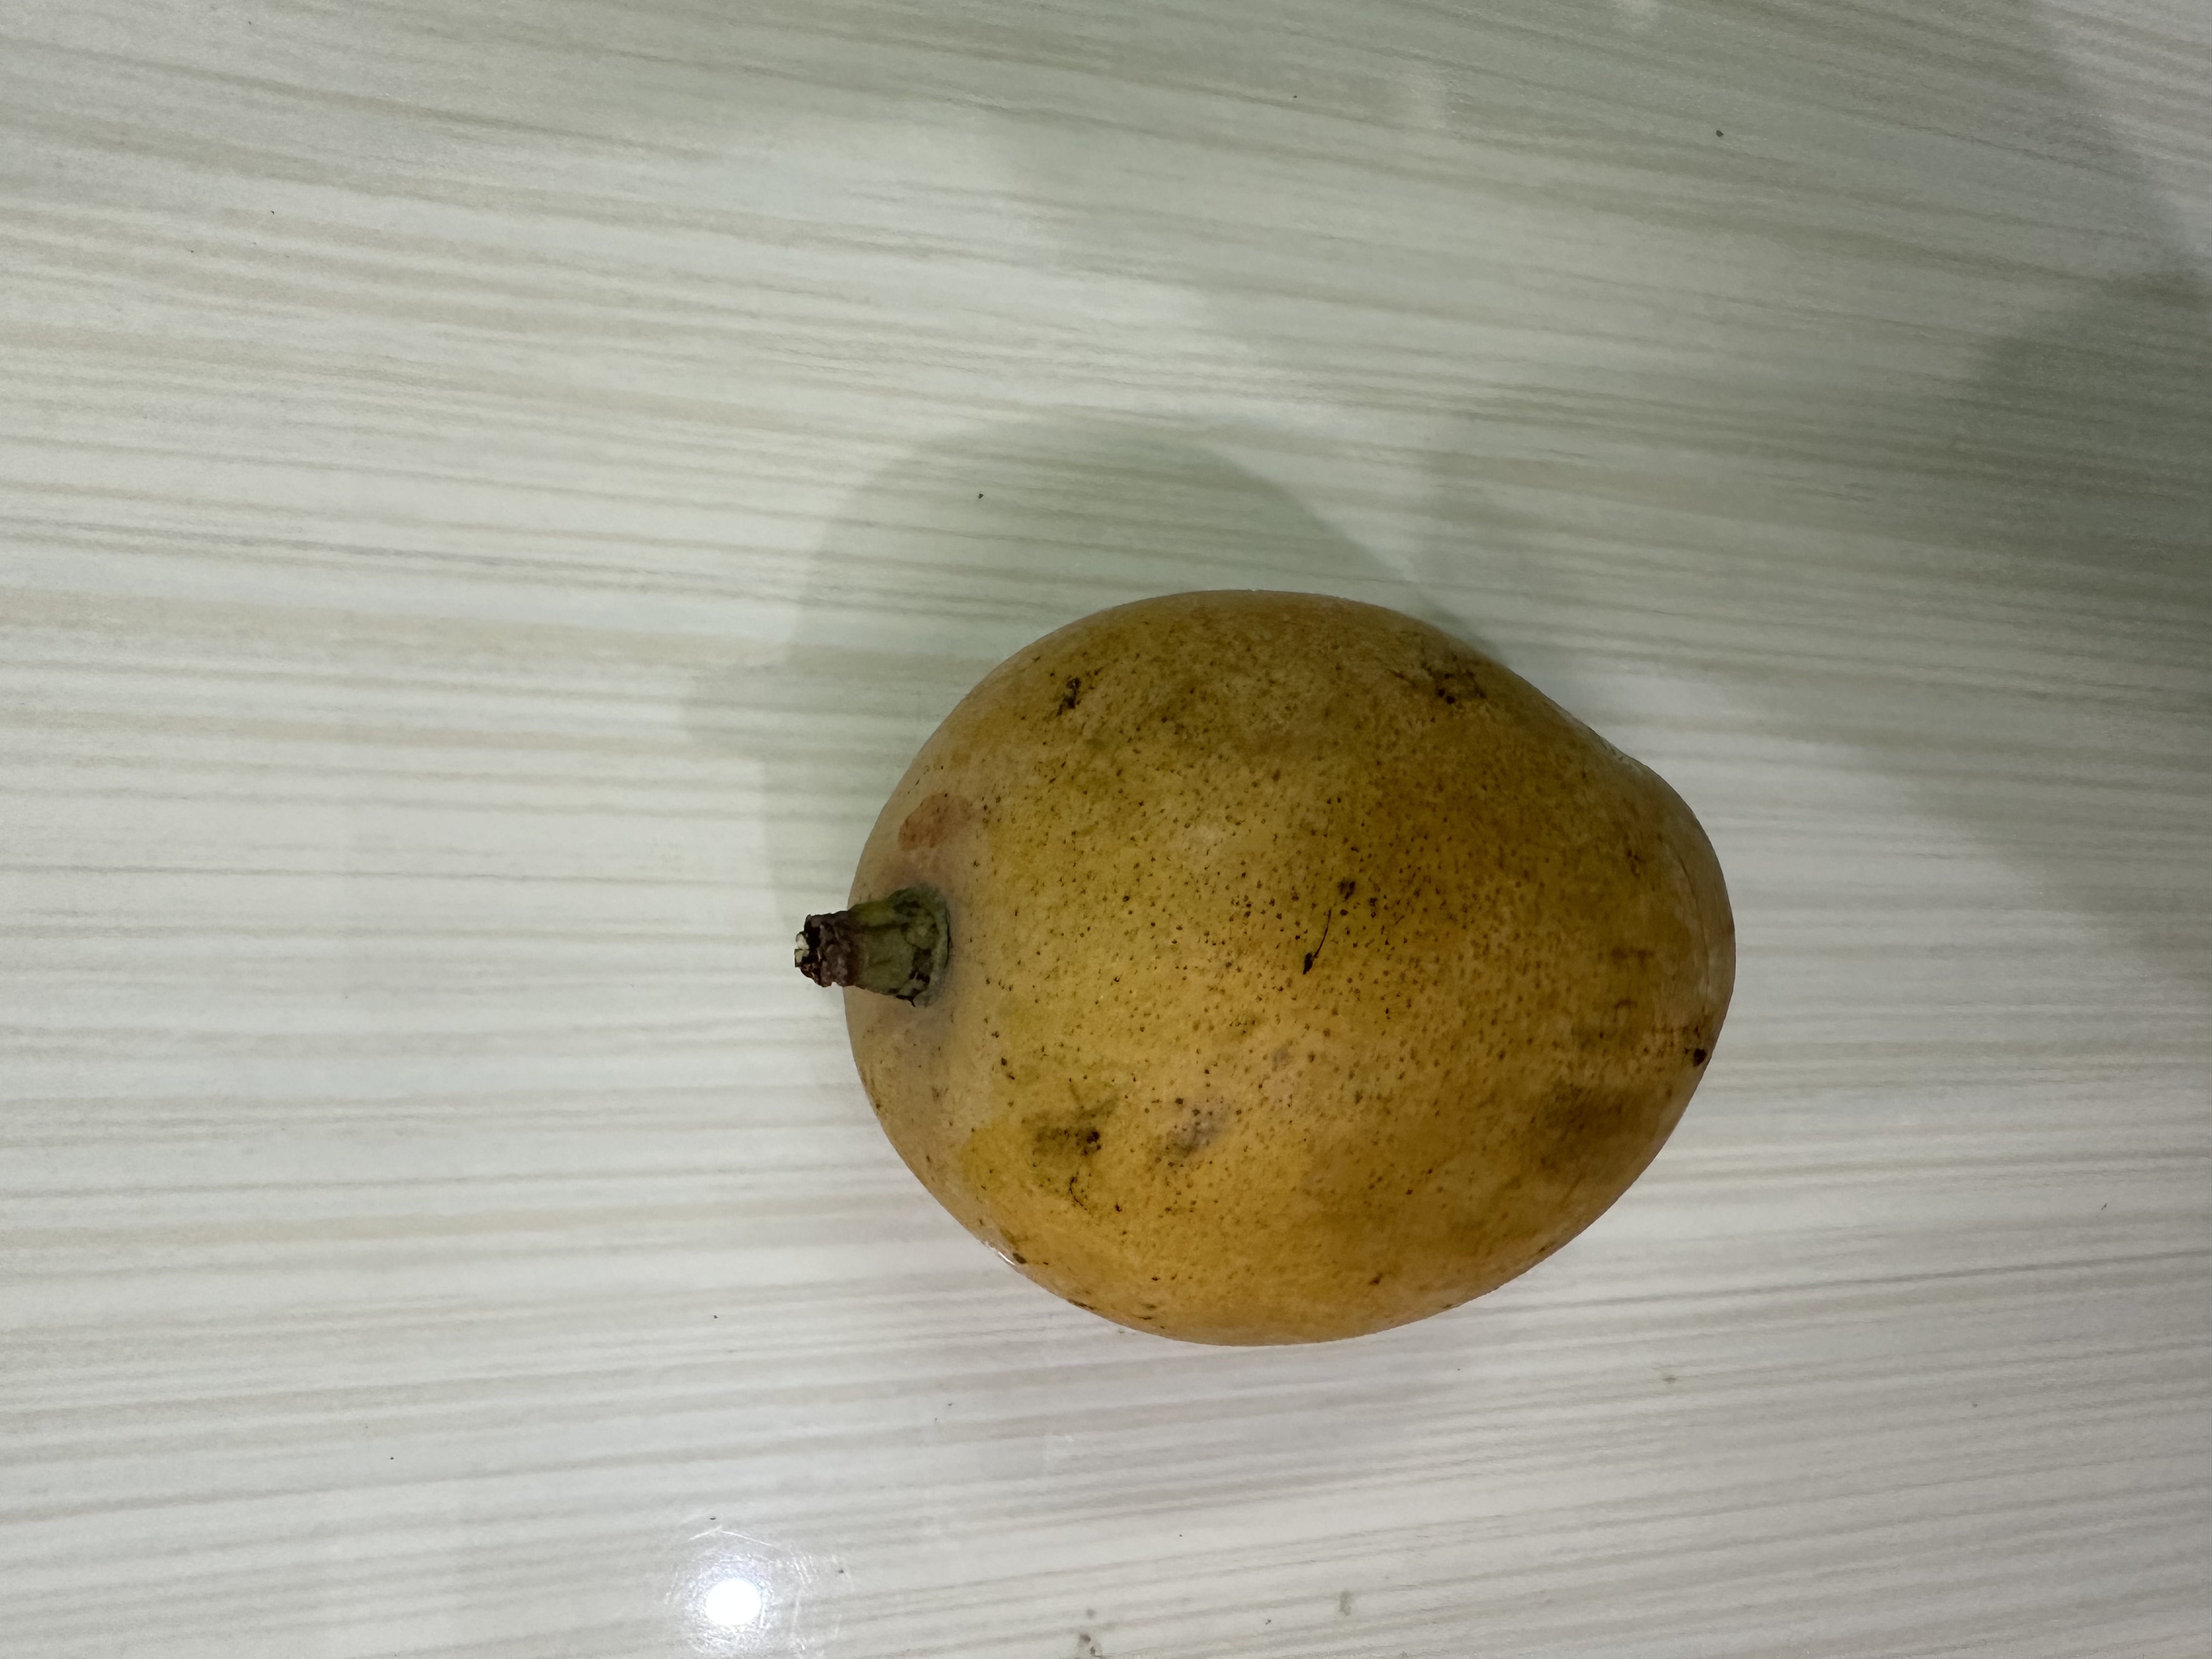
Mango variety: Nilambori